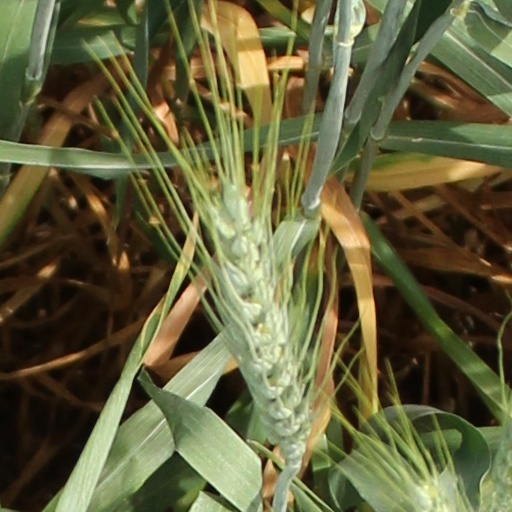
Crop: wheat